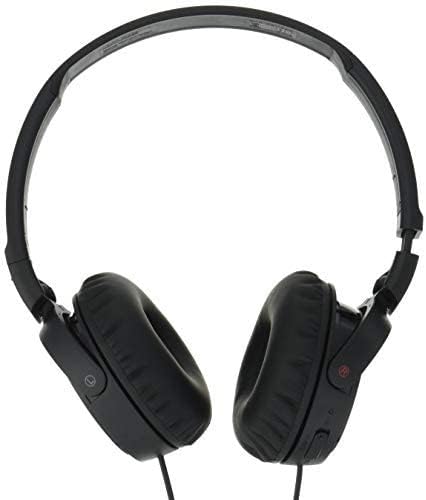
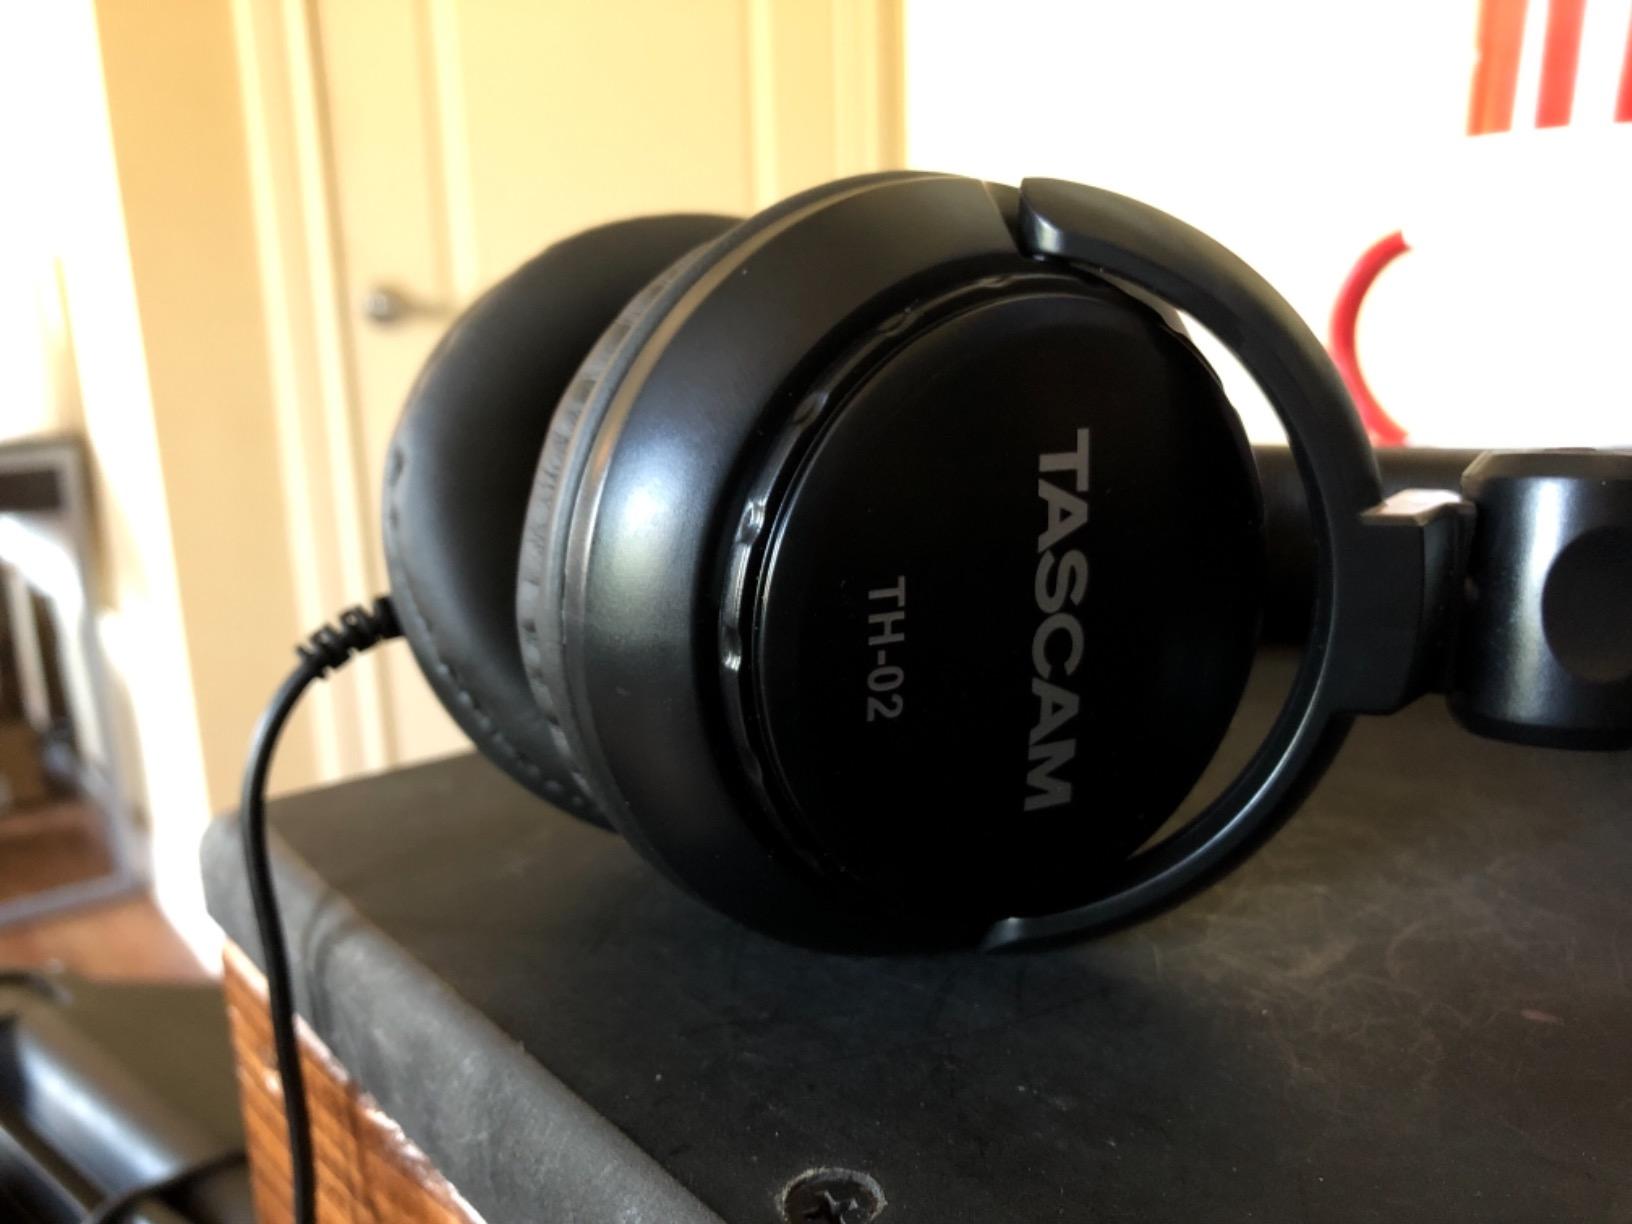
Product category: headphones
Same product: no